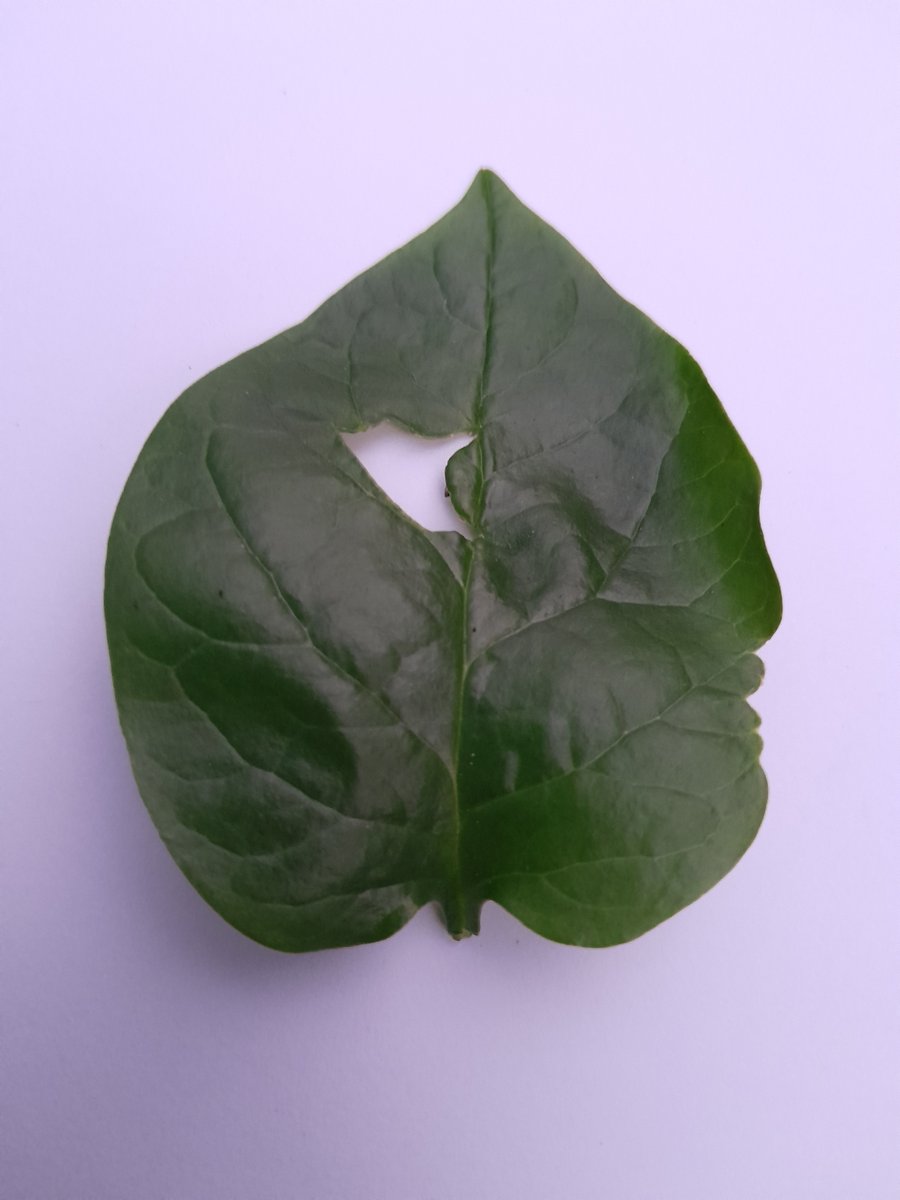
Label: Pest-Damage